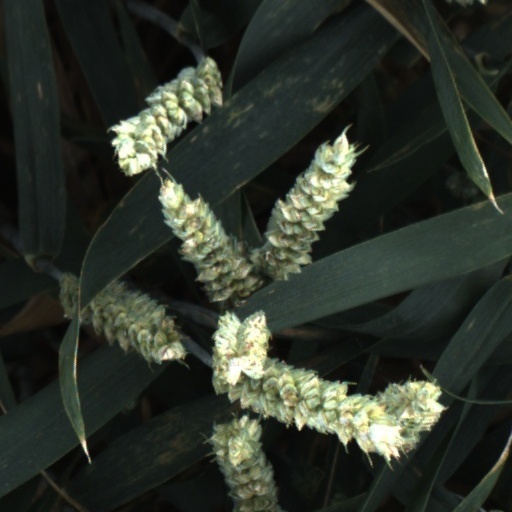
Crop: wheat